Real-time polymerase chain reaction

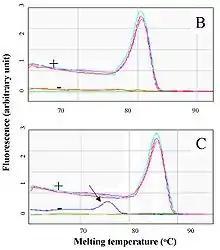
Distinct fusion curves for a number of PCR products (showing distinct colours). Amplification reactions can be seen for a specific product (pink, blue) and others with a negative result (green, orange). The fusion peak indicated with an arrow shows the peak caused by primer dimers, which is different from the expected amplification product.

Real-time PCR permits the identification of specific, amplified DNA fragments using analysis of their melting temperature (also called "T" value, from m"elting" t"emperature"). The method used is usually PCR with double-stranded DNA-binding dyes as reporters and the dye used is usually SYBR Green. The DNA melting temperature is specific to the amplified fragment. The results of this technique are obtained by comparing the dissociation curves of the analysed DNA samples.